Bujang Valley

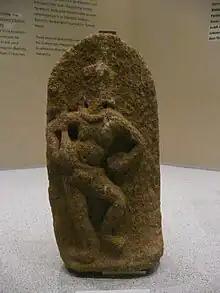
Figure of a dancer carved in high relief found at Batu Lintang, south of Kedah

In Kedah there are remains showing Buddhist and Hindu influences which has been known for about a century now from the discoveries reported by Col. Low and has recently been subjected to a fairly exhaustive investigation by Dr. Quaritch Wales.